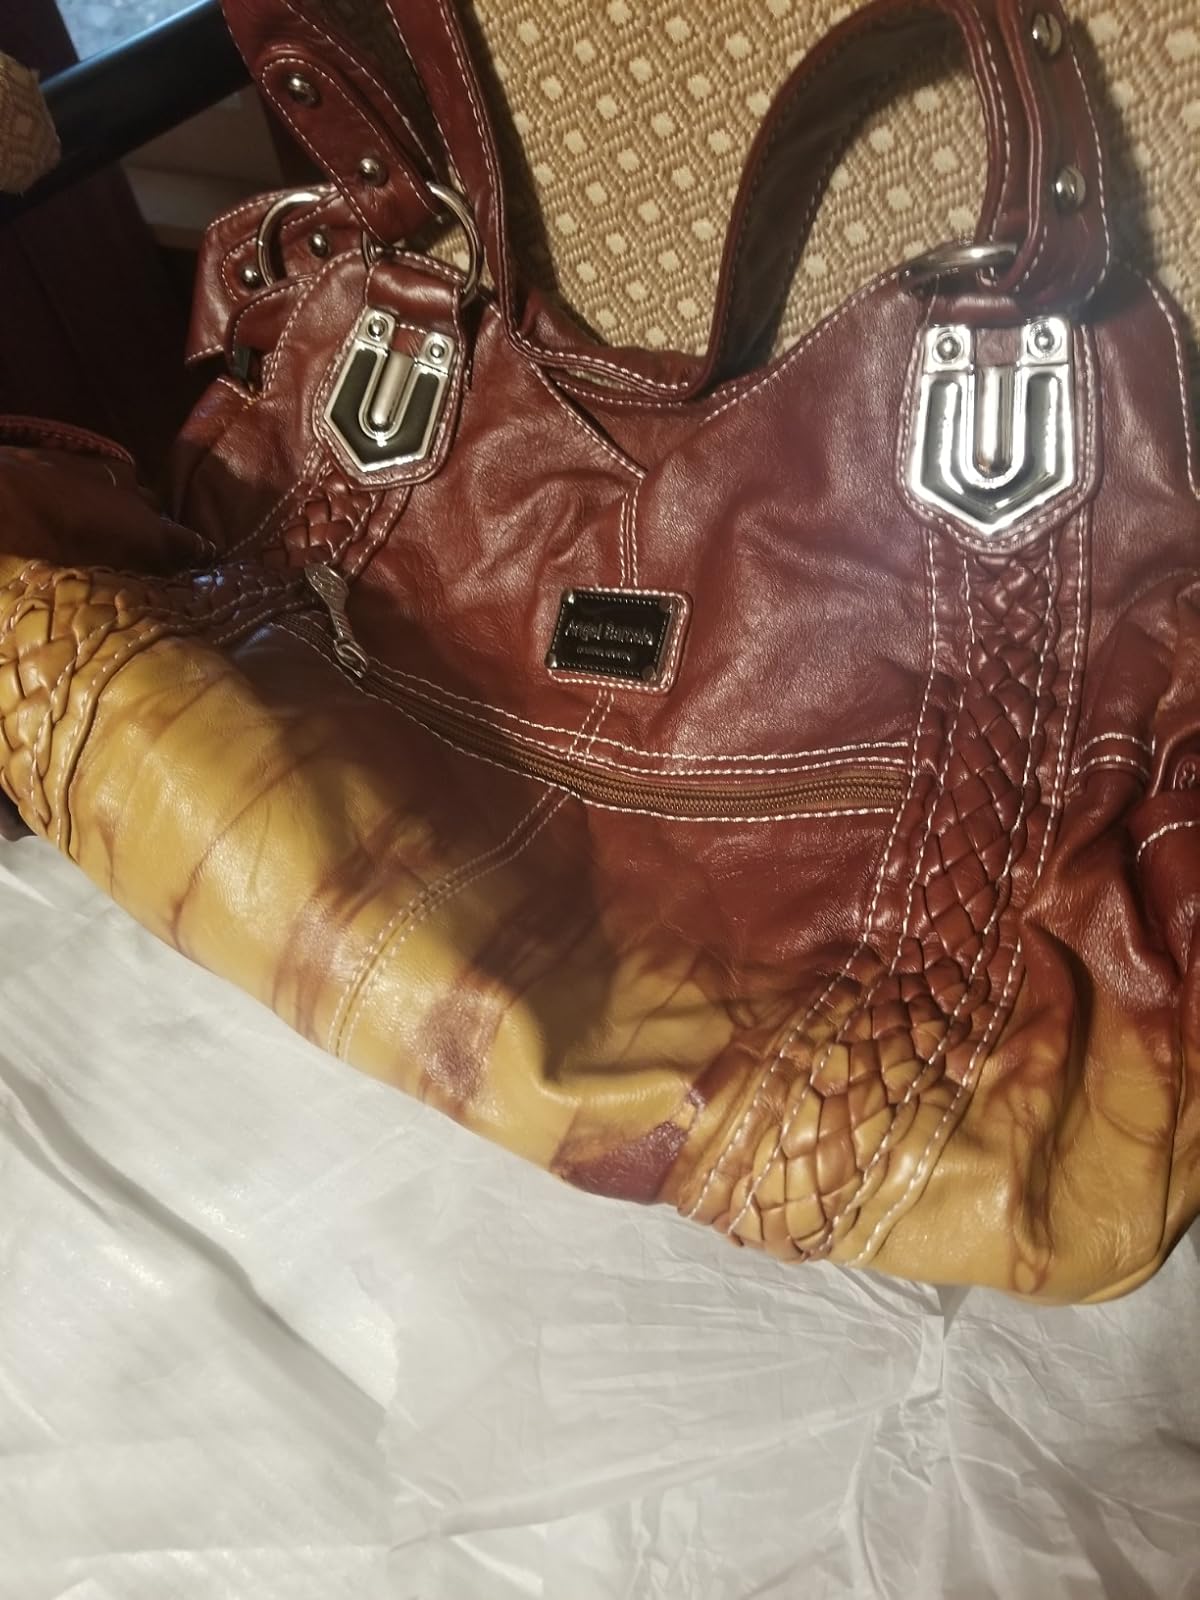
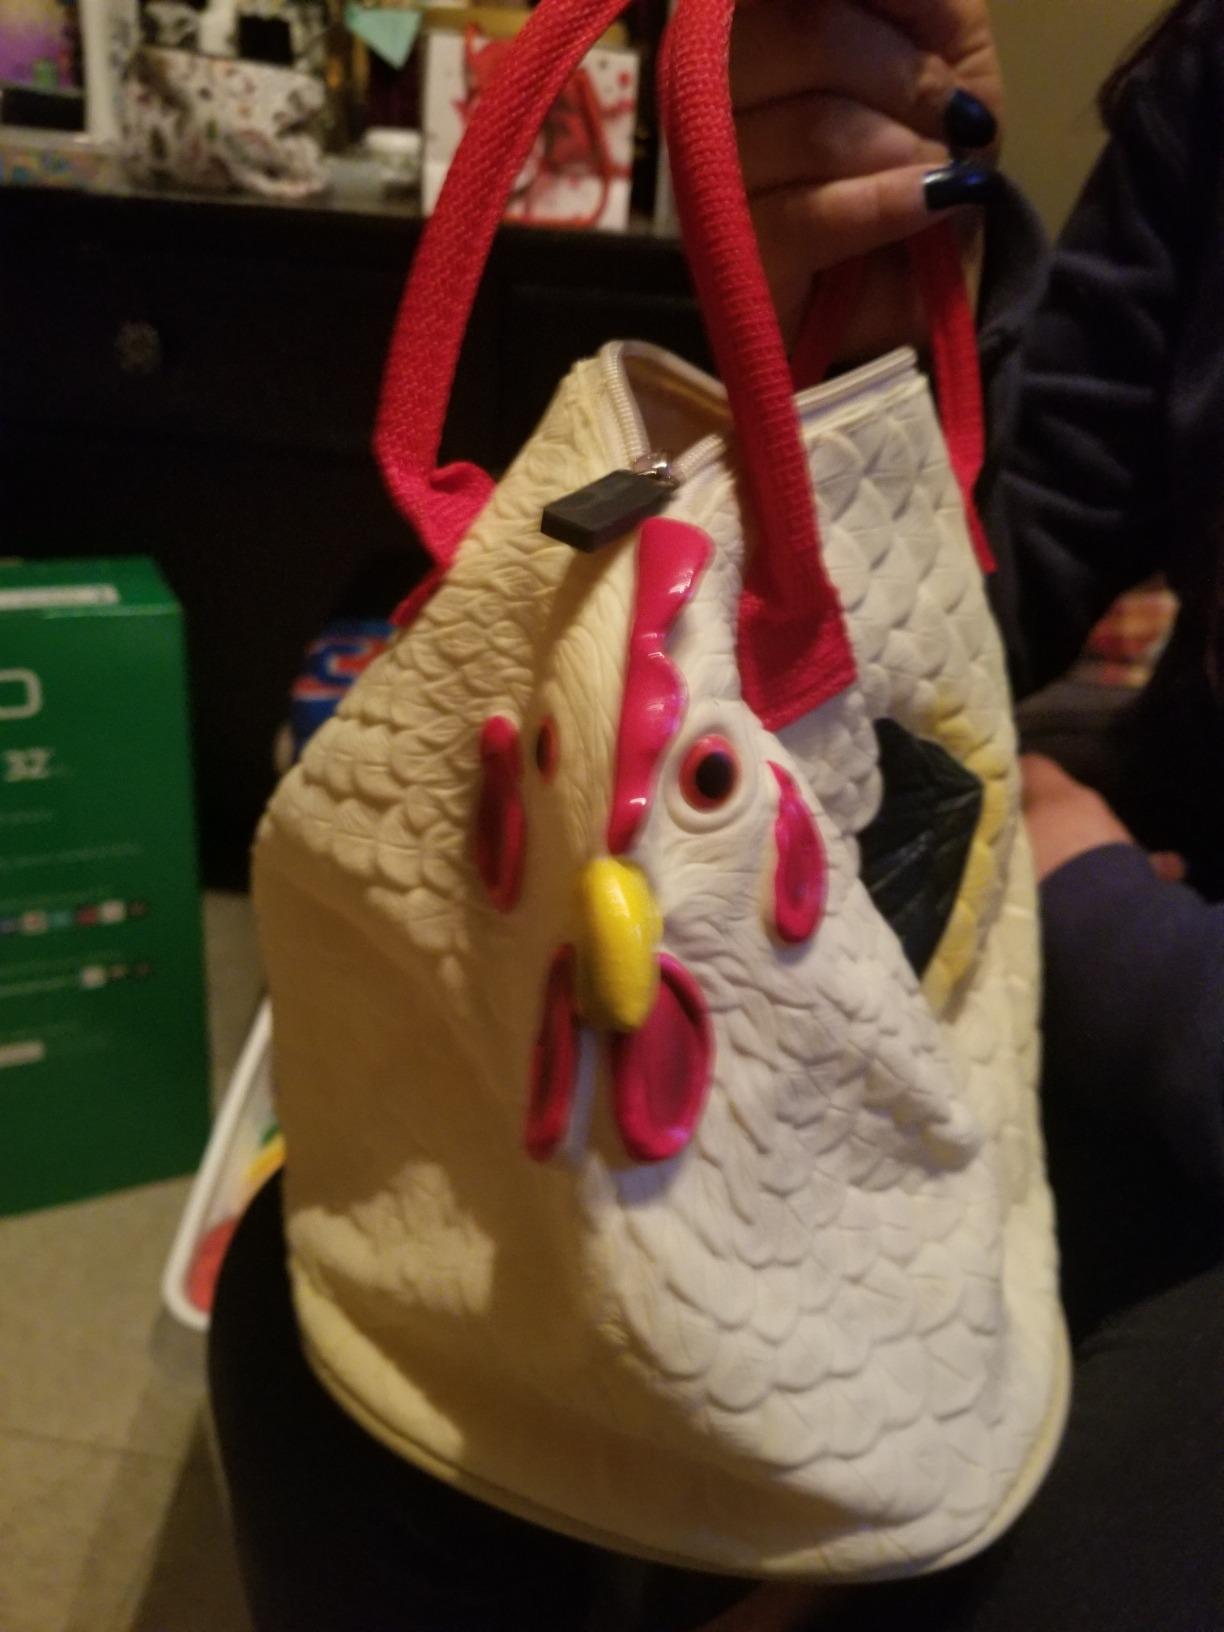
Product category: accessories_handbag
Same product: no